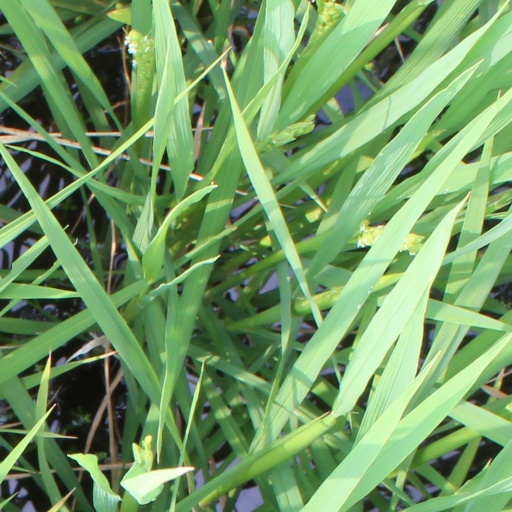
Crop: rice